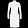
Label: Dress